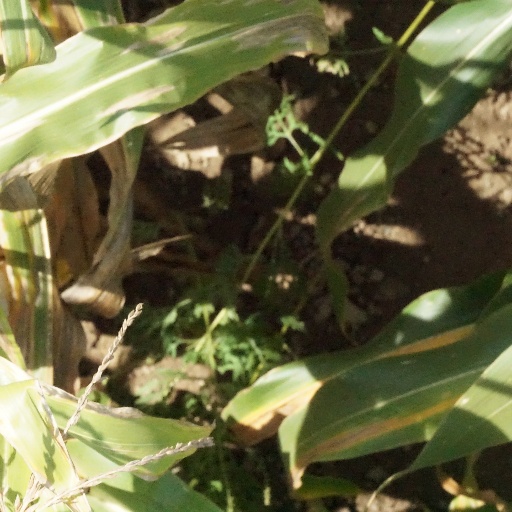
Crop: maize; corn